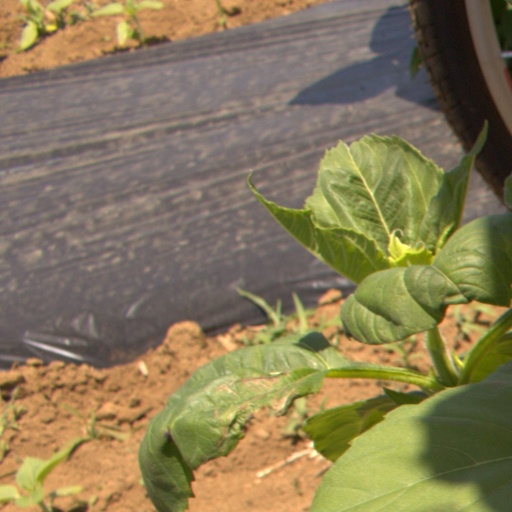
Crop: Jerusalem artichoke